Aonogahara Station

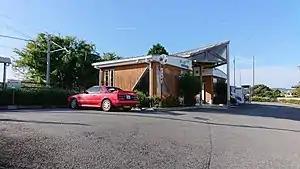
Aonogahara Station in May 2020

is a passenger railway station located in the city of Ono, Hyōgo Prefecture, Japan, operated by West Japan Railway Company (JR West).